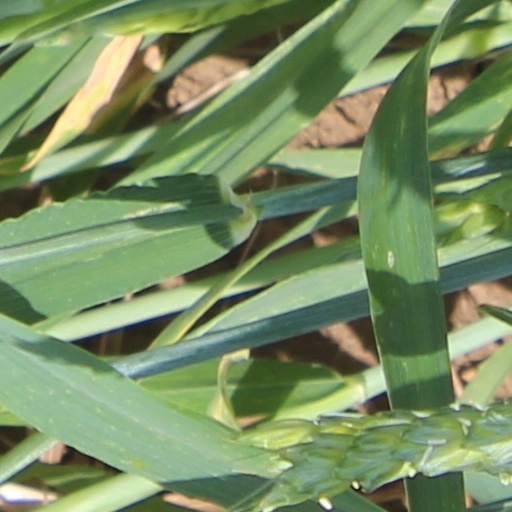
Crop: wheat